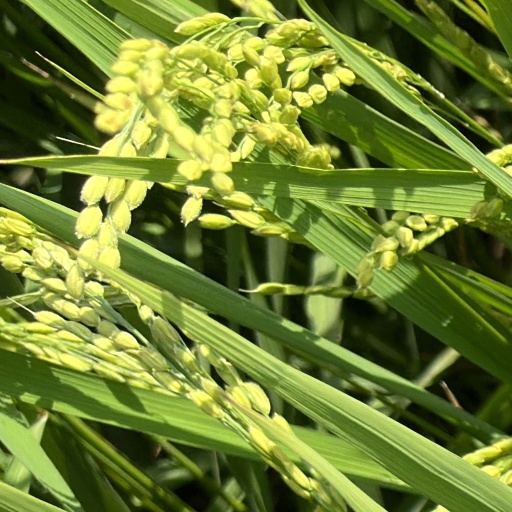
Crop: rice